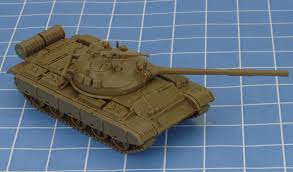
Label: Tank